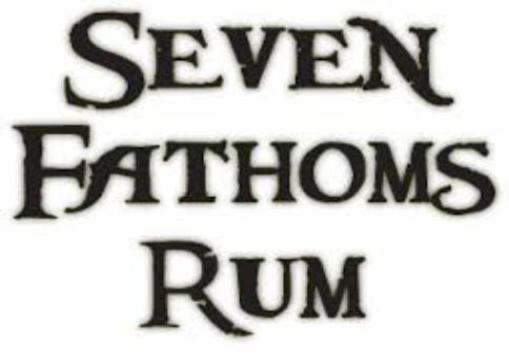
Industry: Clothes